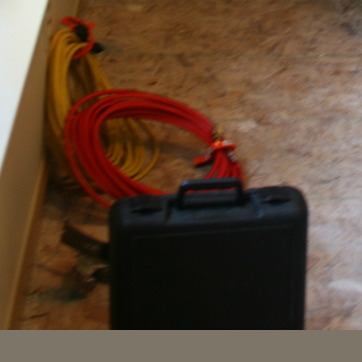
Material: plastic